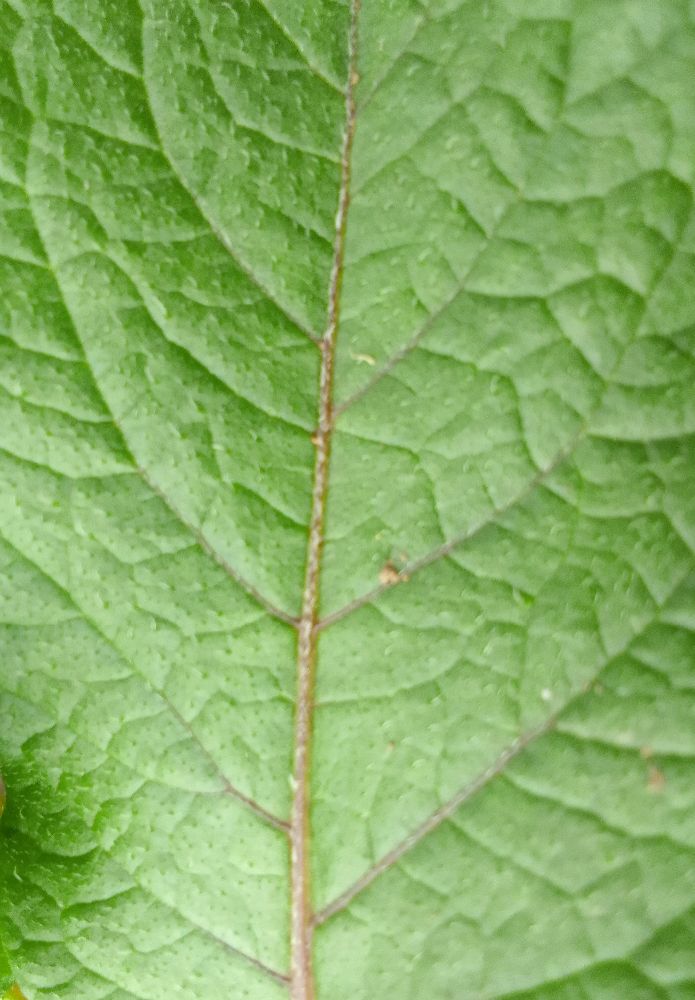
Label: Healthy